Carl Hoefkens

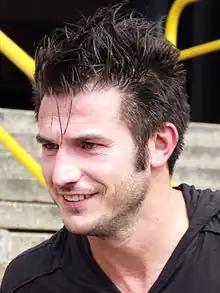
Hoefkens in 2012

Carl Hoefkens (born 6 October 1978) is a Belgian football manager and former professional footballer who played as a defender. He is currently the manager of Eredivisie club NAC Breda.